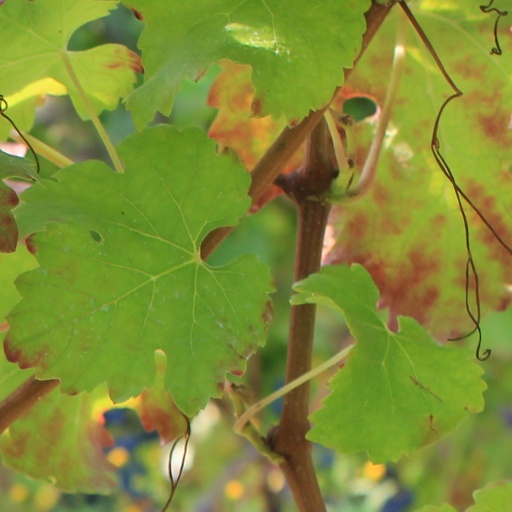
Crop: grape